Ede, Netherlands

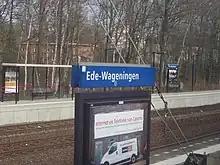
Ede-Wageningen railway station

There are two railway stations in Ede: Ede-Wageningen railway station and Ede Centrum railway station. Ede-Wageningen is the main station with services to Alkmaar, Amersfoort, Amsterdam, Amsterdam Airport Schiphol, Arnhem, Barneveld, Den Helder and Utrecht.